Deltana Platform

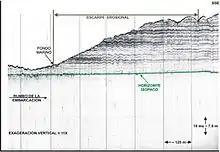
Pinguer 3.5 kHz. Showing abrupt erosional slopes and scarps

The Deltana Platform is a natural gas field located offshore of Tobejuba Island in the Delta Amacuro state of Venezuela. It is located about 90 km northeast of the island and approximately 233 km southeast of Güiria, the capital city of Sucre State, Venezuela.